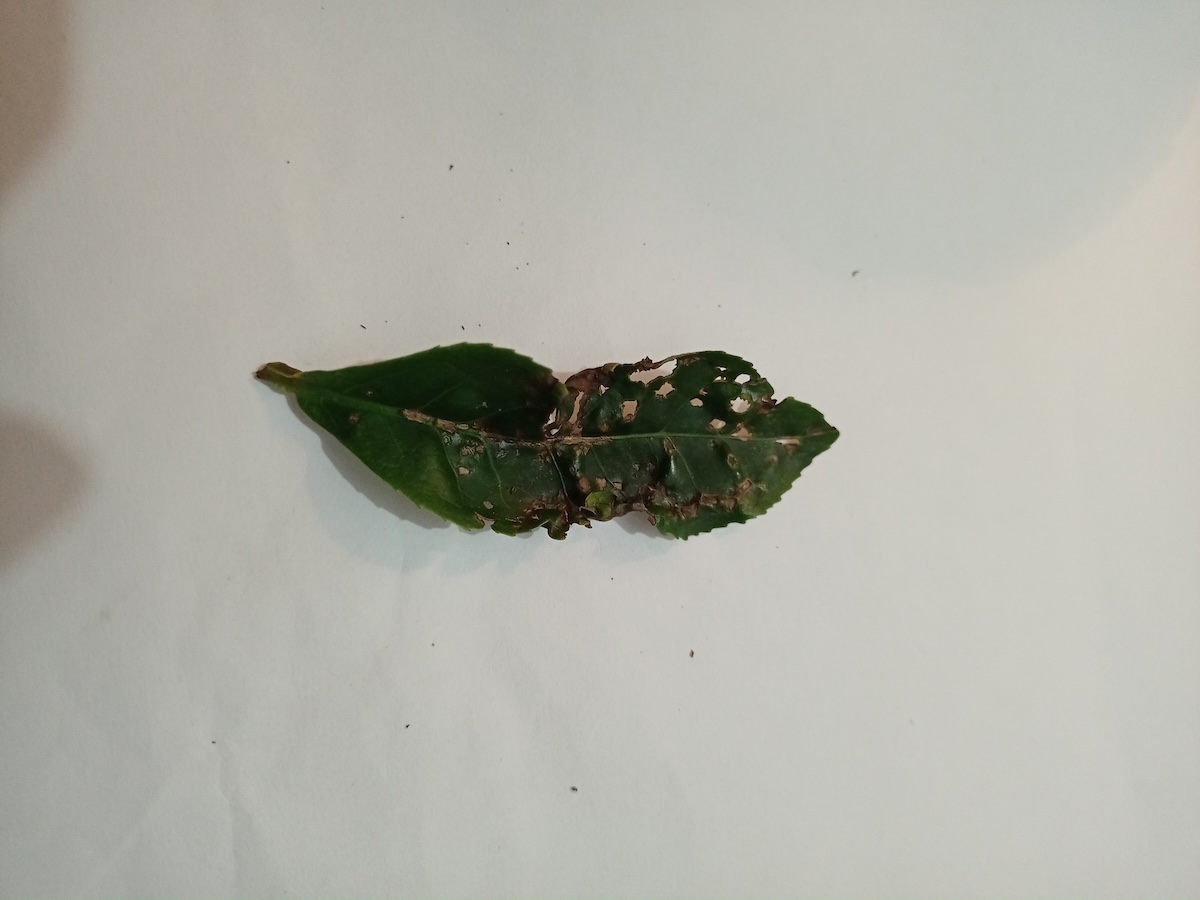
Label: Green mirid bug